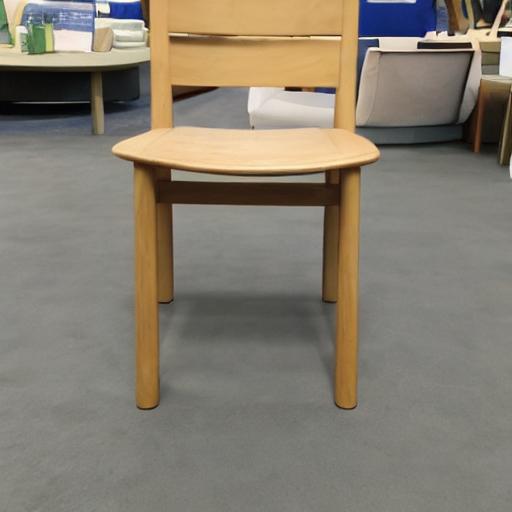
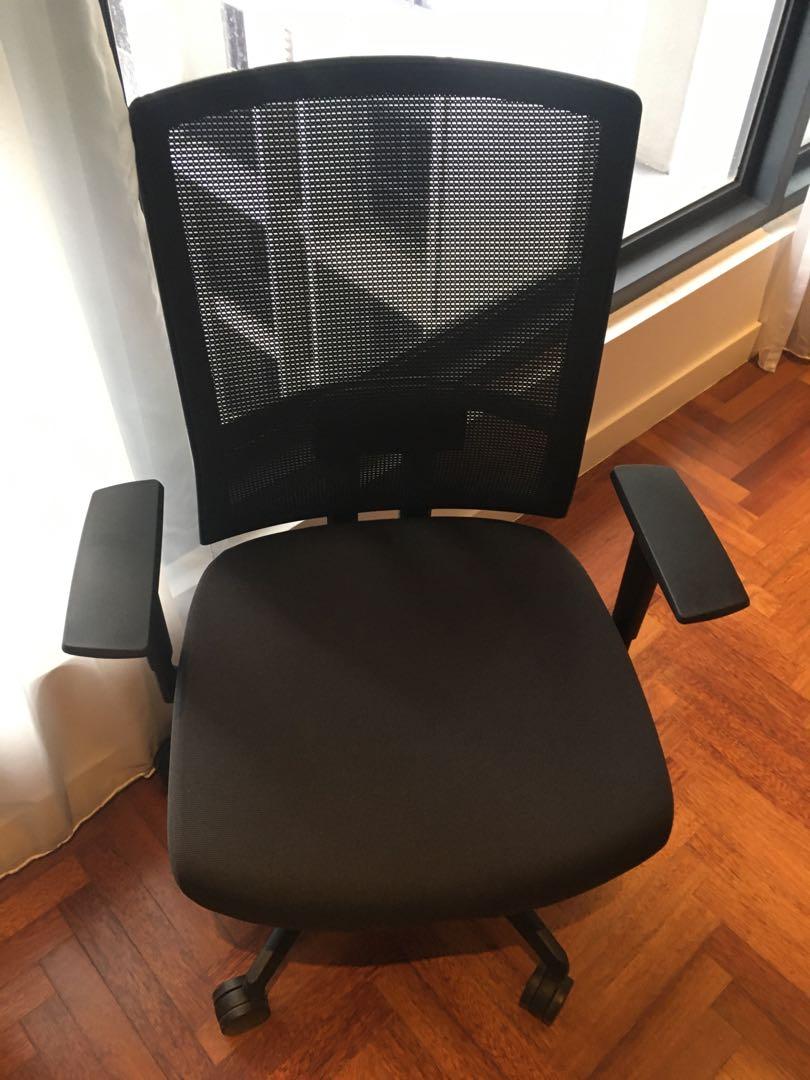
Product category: items_chair
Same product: no